Joseph Melling

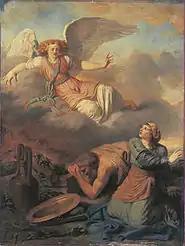
Laban Giving his Daughter to Jacob.

He came from a long-established line of painters, etchers, architects and woodcarvers. His father came to Saint-Avold to participate in the rebuilding of a monastery and its church. He attended the Lateinschule in Saarlouis and went to Paris to complete an apprenticeship in carpentry. After that, he studied with Carle van Loo and François Boucher. In 1750, he was awarded the Prix de Rome in painting for his version of Laban giving his daughter to Jacob. It is not clear if he went to Rome, but it is probable that he did some church painting with his uncle Valentin Metzinger in Laibach (Ljubljana).